Ulcinj

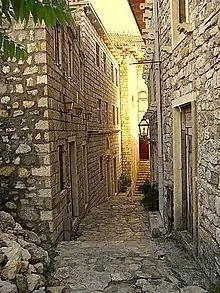
The old town of Ulcinj

Ulcinj became a part of the Kingdom of Montenegro from 1878 until 1918 when Montenegro was absorbed into the Kingdom of Serbia for a short time before all would be incorporated into the first of the Yugoslav federations at the end of the year. Ulcinj remained within a Montenegrin entity whilst a South Slavic state had existed until 2006 when which it became part of an independent Montenegro following a referendum.